Snowflakes (album)

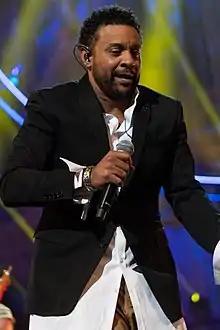
Jamaican musician Shaggy appears on the album's second single, "Christmas in Jamaica".

AllMusic editor Stephen Thomas Erlewine found "Snowflakes" to be "something that's very similar to a proper Toni Braxton record, only with an appropriately hushed tone and the sultriness replacing the overt sexiness. Some of the originals are pretty good [...] and the rest that don't make much of an impact are nevertheless pleasant and add to the mood. And that pretty much summarizes the record – it's not remarkable, but it's nice, providing a nice, romantic soundtrack for an evening of cuddling in front of the tree and a roaring fire." "Rolling Stone" critic K.G. Roth called "Snowflakes" a "Christmas album that is sometimes cozy, often seductive and always strictly R&B. New songs [...] ooze with the same languid, lush vocals and mellow, hip-swiveling beats that pervade Braxton's other work. Even the standards [...] get glazed with Braxton's sensuality. Her smooth alto lingers on each note and nearly reinvents the classic. A little bit naughty and a whole lot of nice, "Snowflakes" encourages listeners put the mistletoe to good use this year."